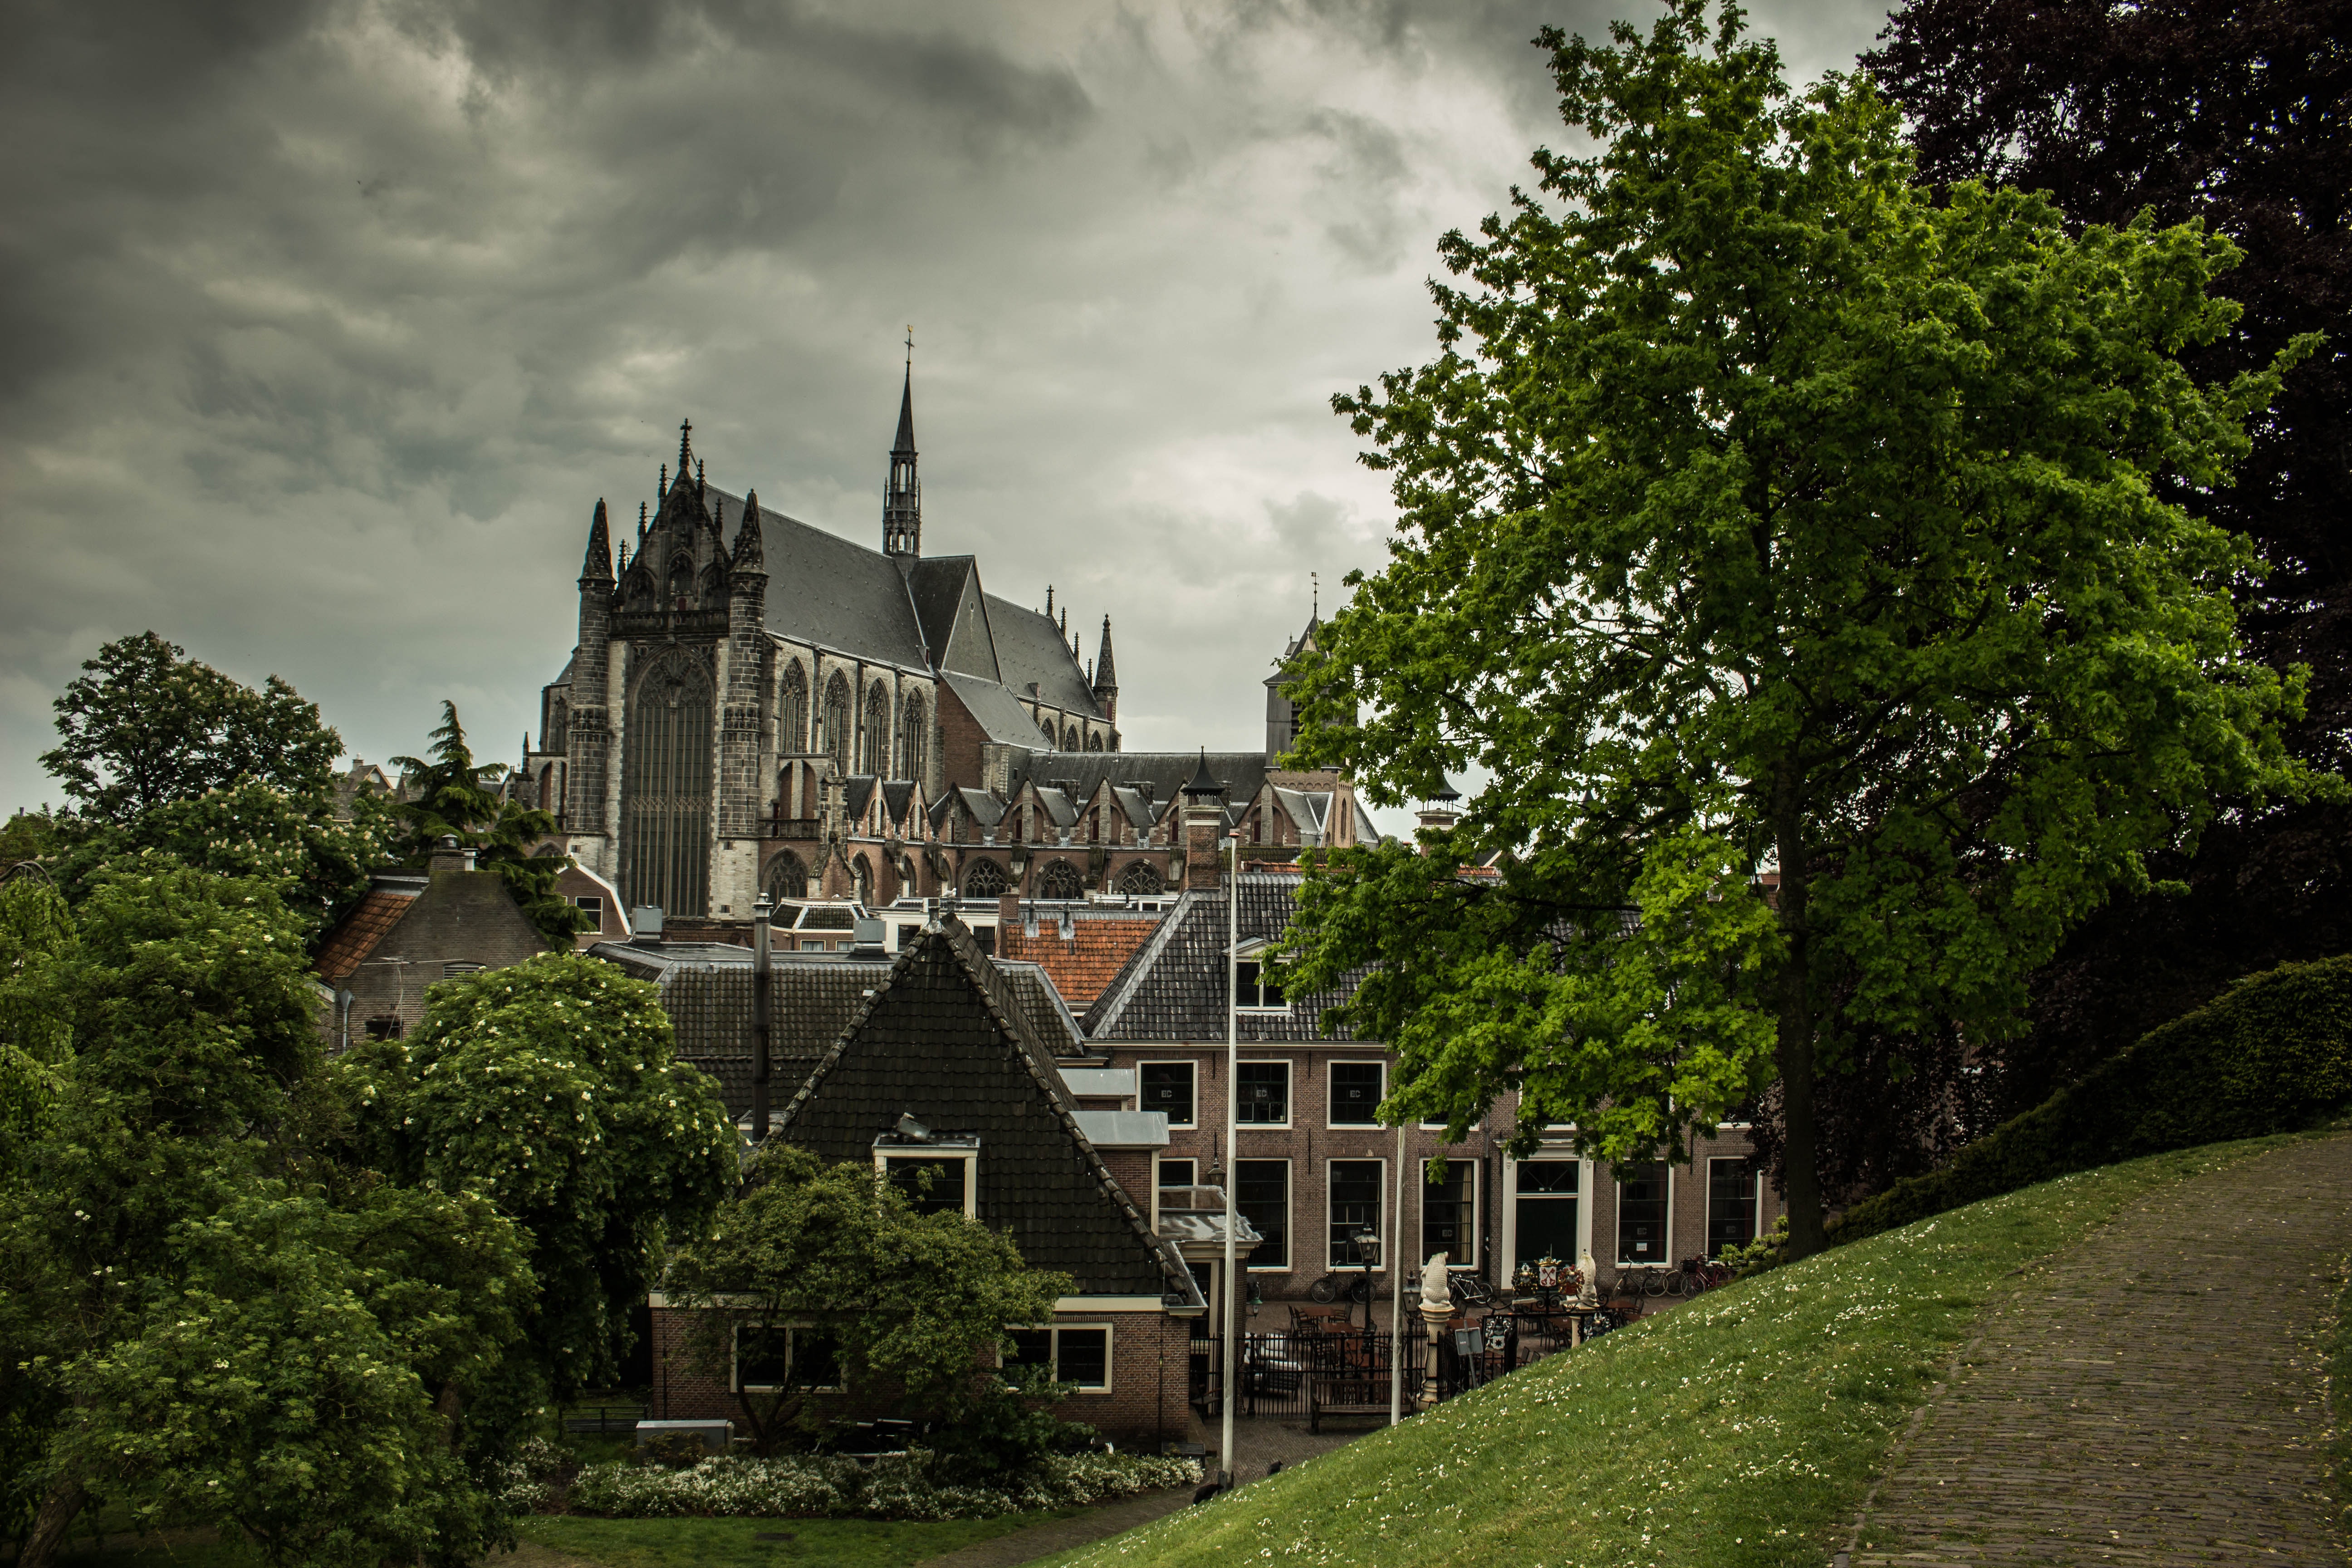
sky, building, estate, tree, architecture, stately home, house, manor house, chateau, grass, castle, waterway, mansion, cloud, home, photography, stock photography, landscape, plant, almshouse, city, medieval architecture